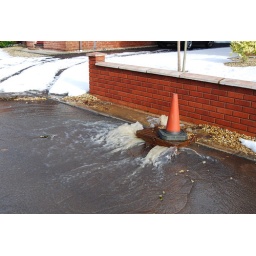
See how the stones have been scoured away from in front of the wall by the escaping water.